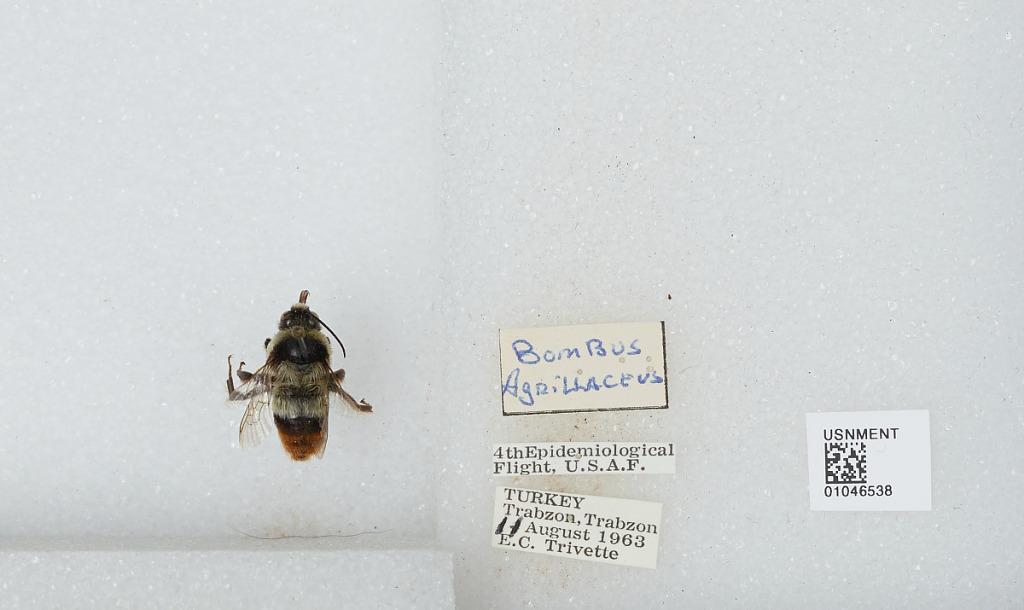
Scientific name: Bombus sp.
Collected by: E. Trivette
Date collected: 1963-8-11
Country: Turkey
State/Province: Trabzon
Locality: Trabzon
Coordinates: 41.003, 39.7168